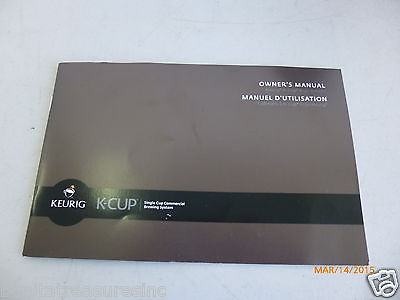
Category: coffee maker